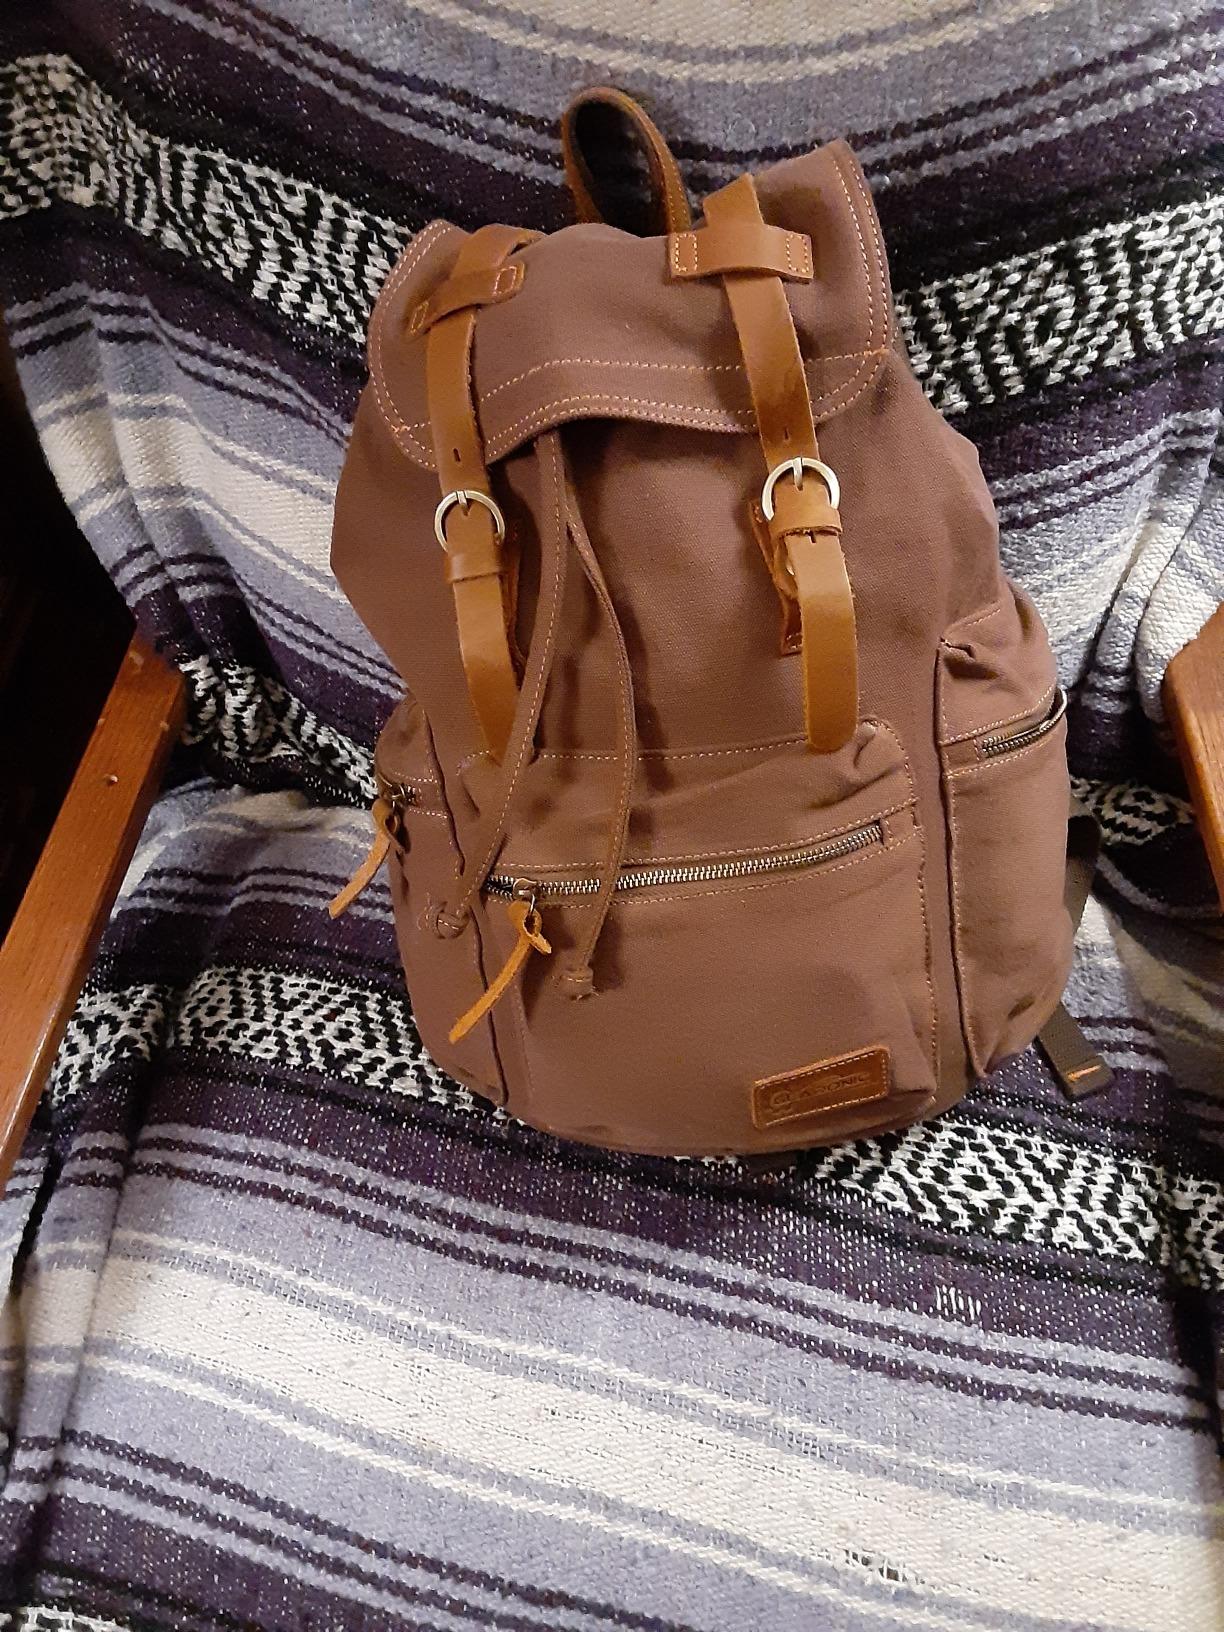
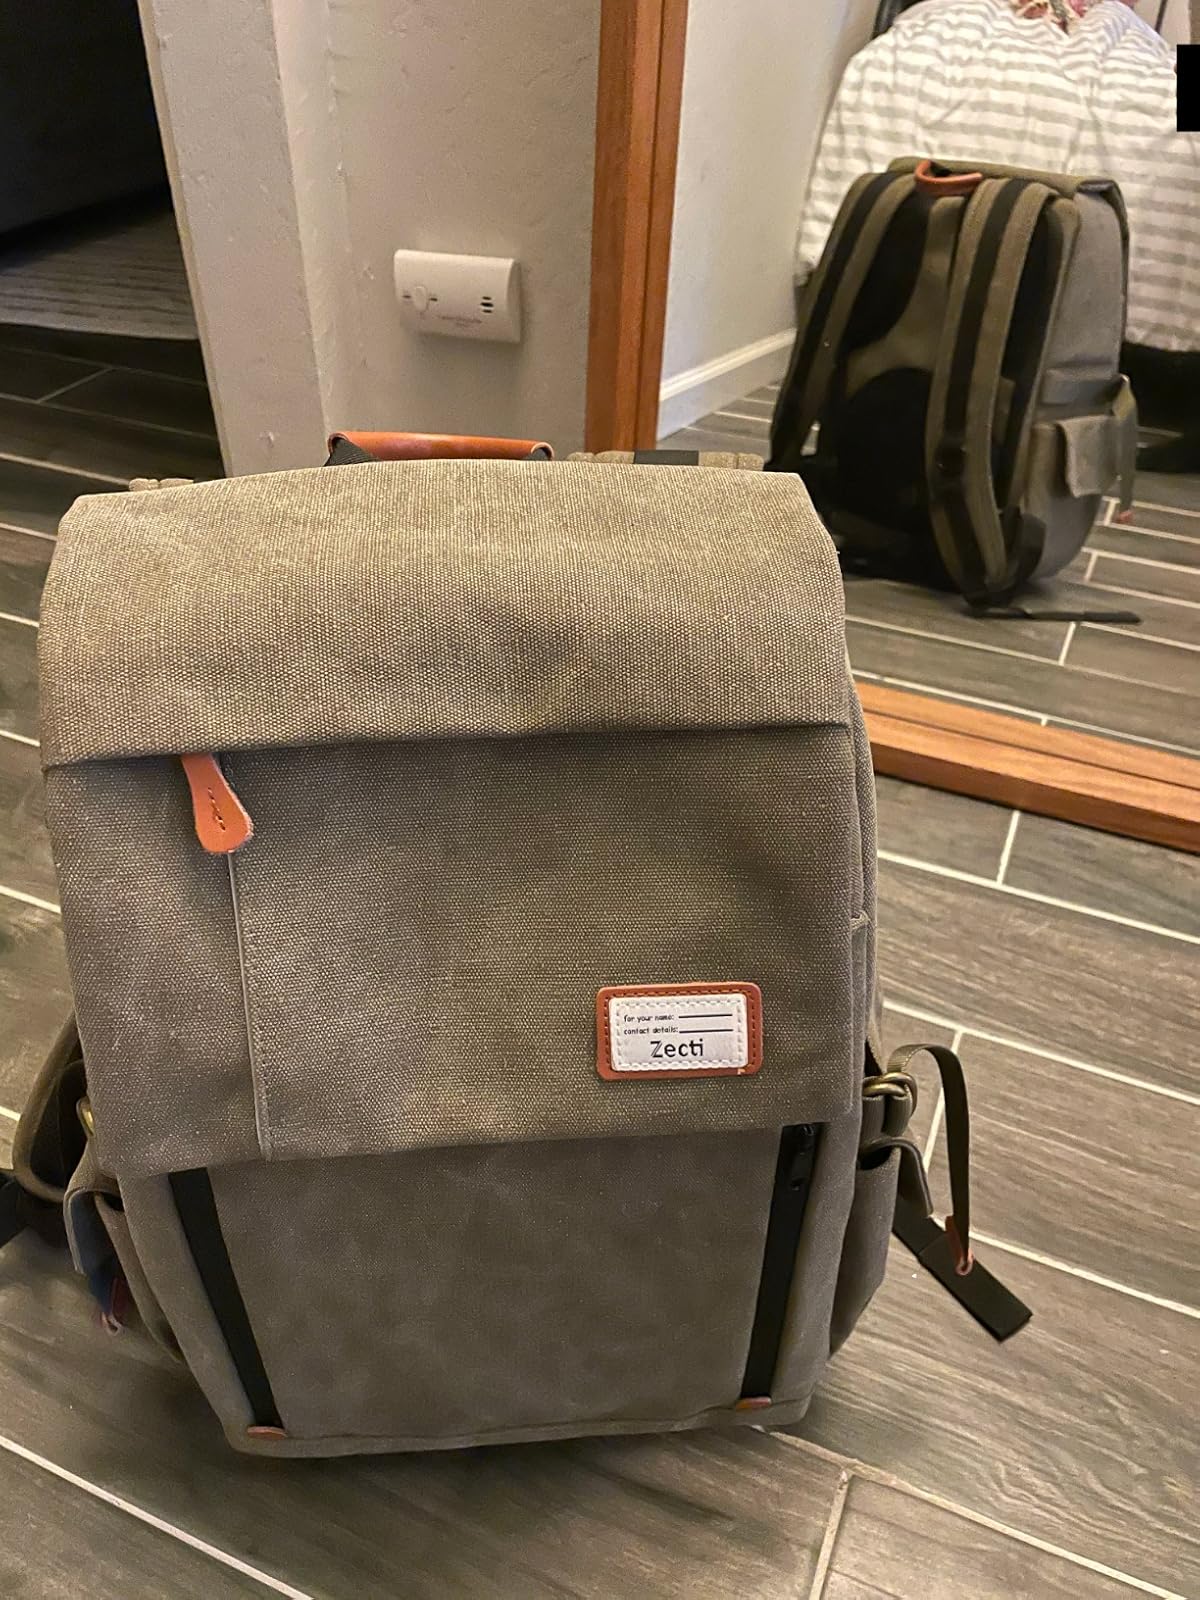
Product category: bag
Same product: no